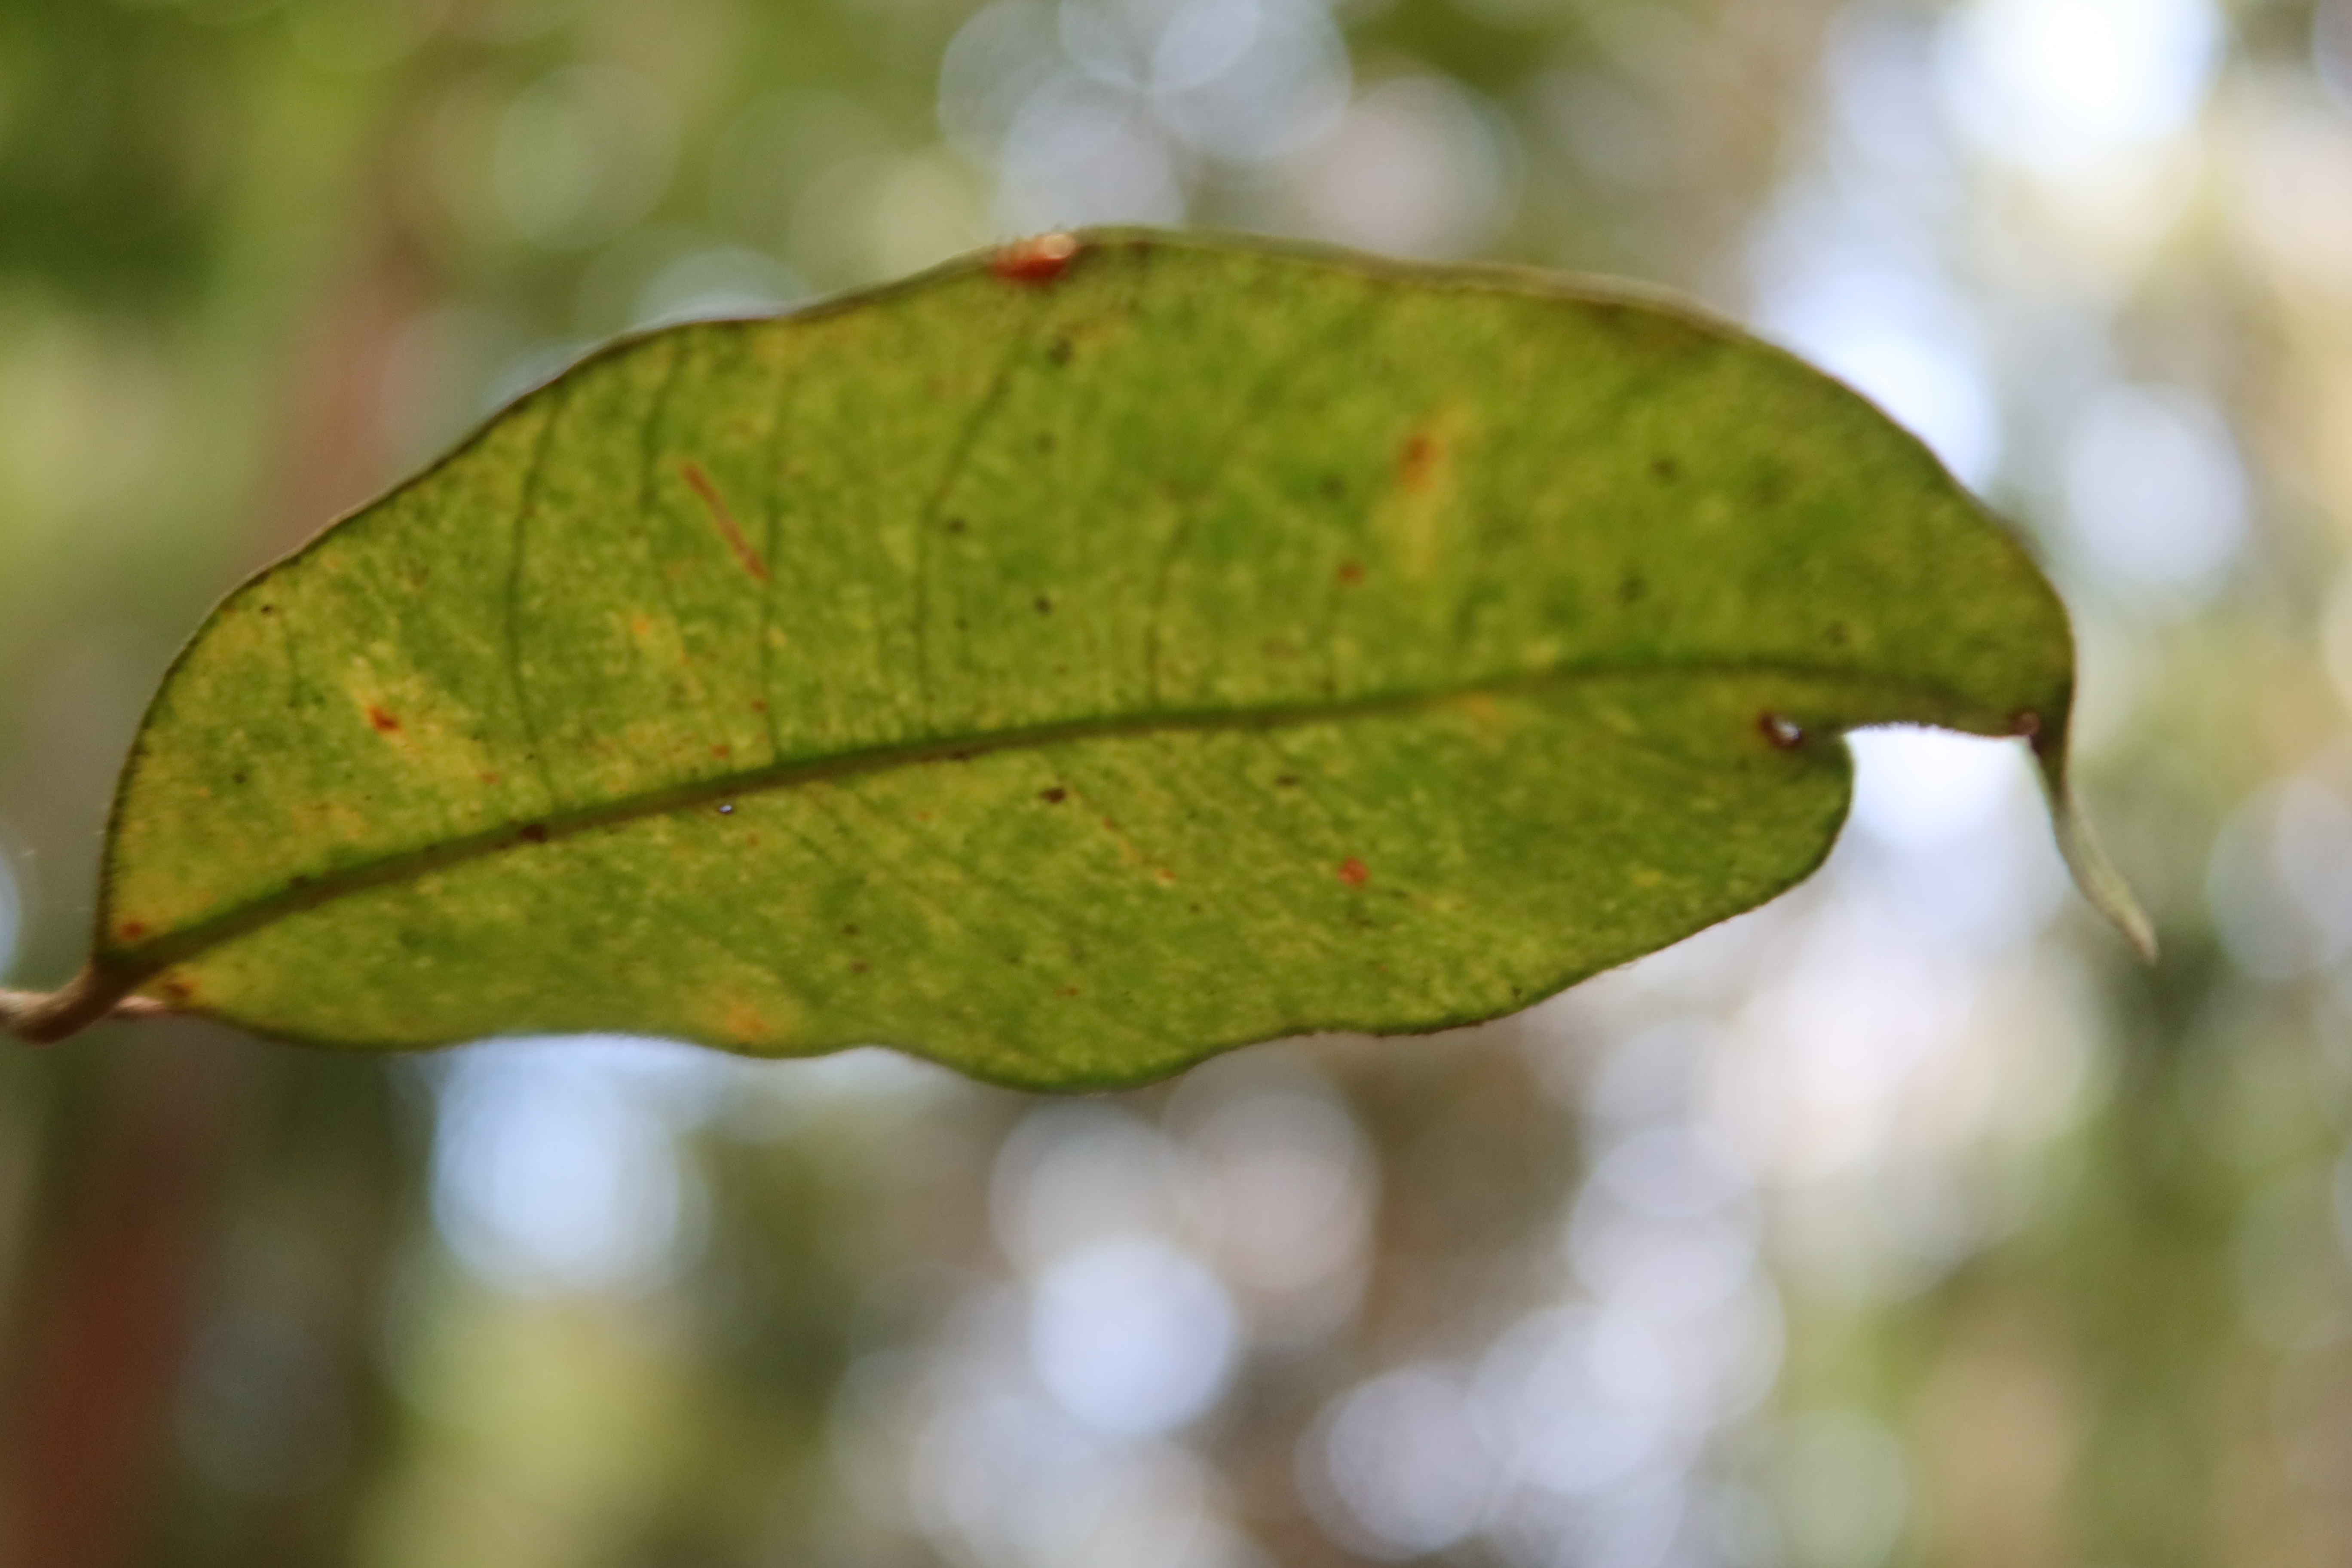
Label: Black spots